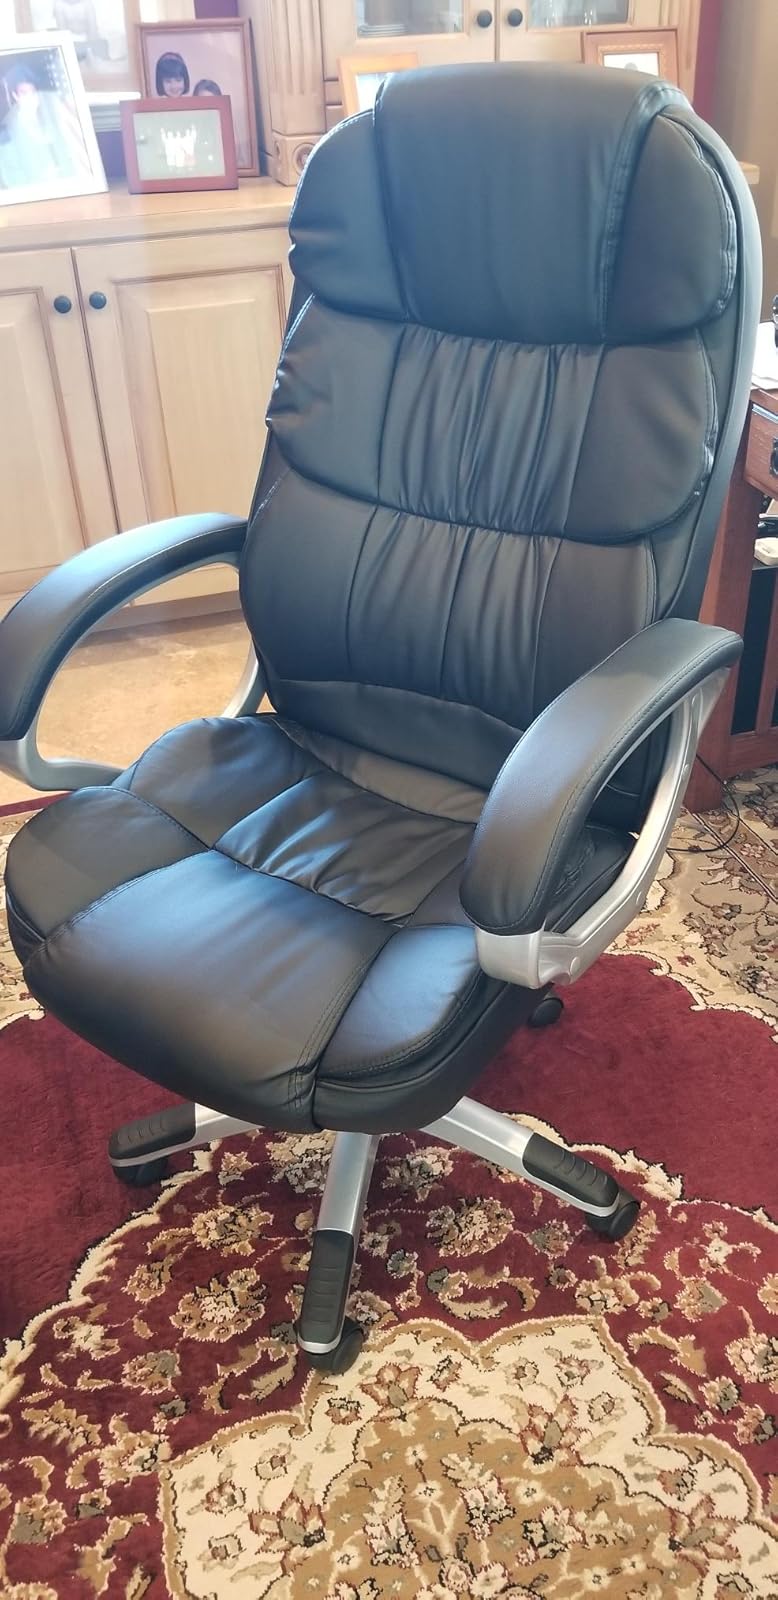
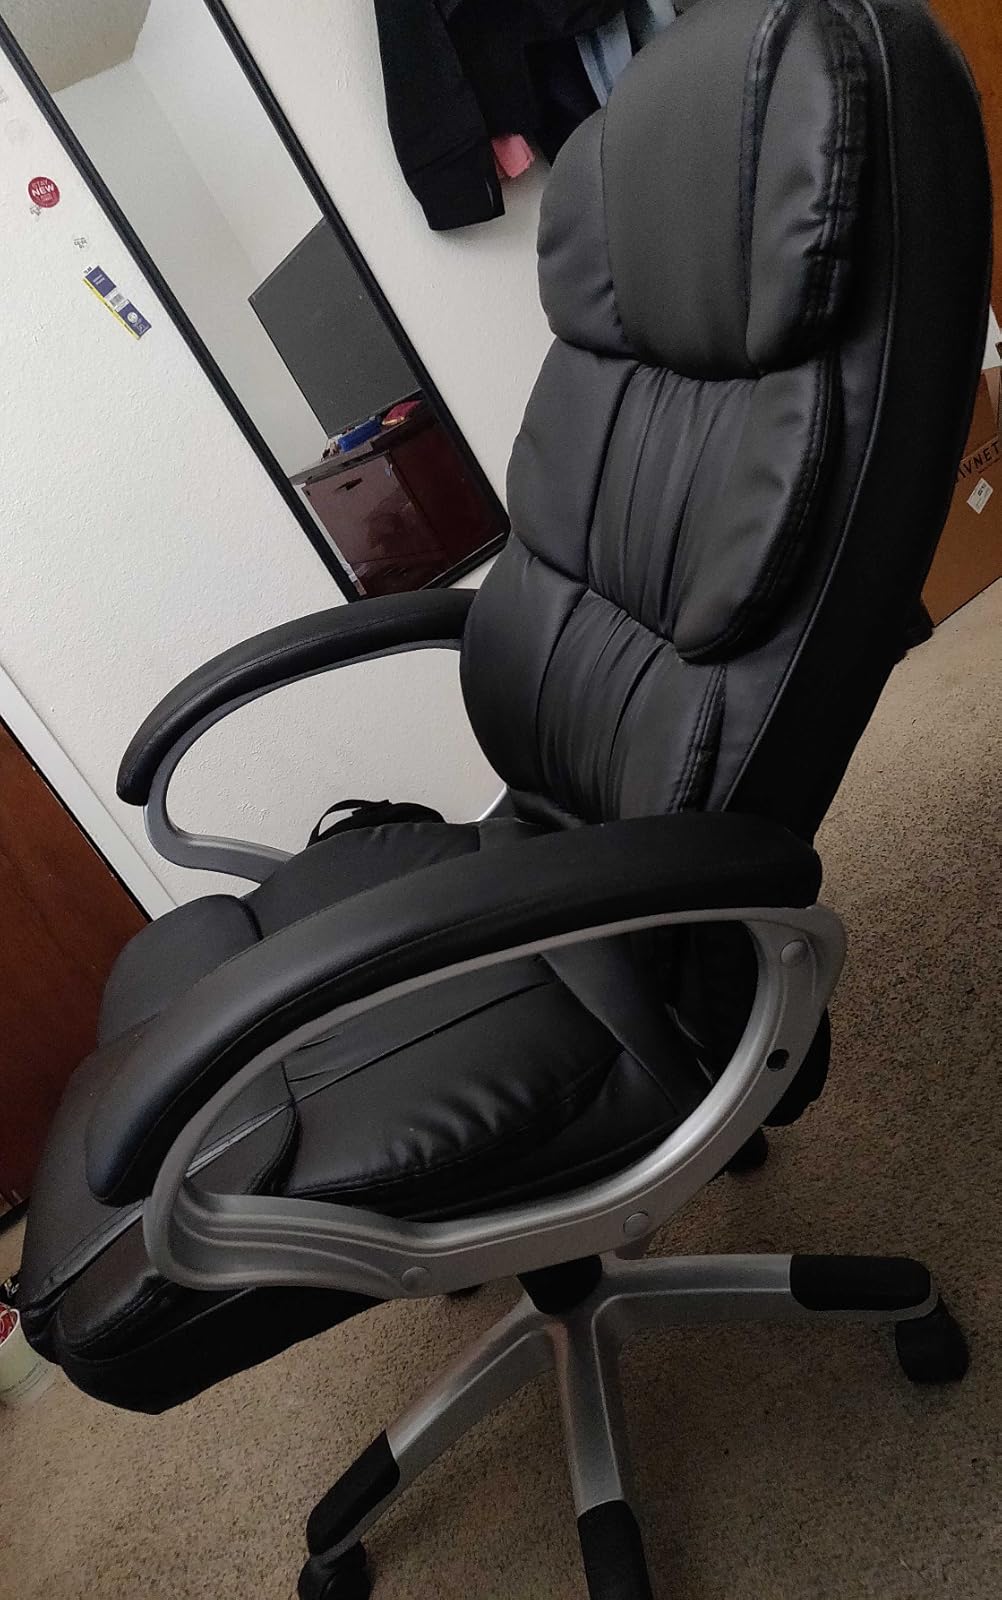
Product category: items_chair
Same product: yes